171 (video game)

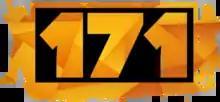

171 ("Um Sete Um") is an action-adventure game developed by Betagames Group, an independent team based in the state of São Paulo, Brazil. It is the most popular game by Betagames.